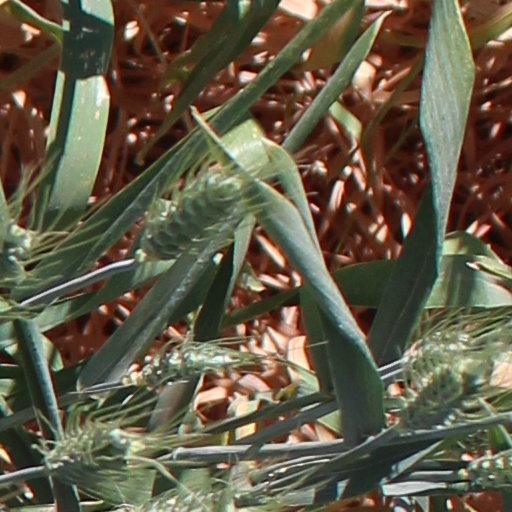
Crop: wheat